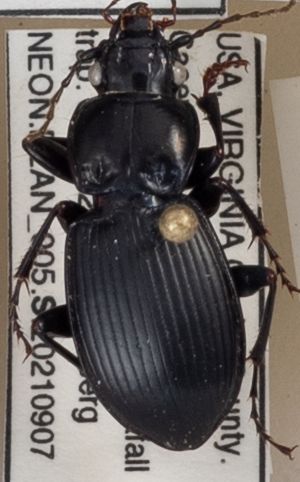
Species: Cyclotrachelus sigillatus
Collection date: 2021-09-07
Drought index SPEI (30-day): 1.69
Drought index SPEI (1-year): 0.63
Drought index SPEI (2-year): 0.32